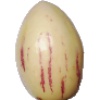
Label: Pepino 1